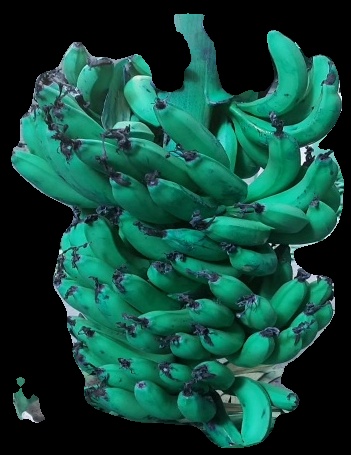
Variety: pachbale
Grade: grade3